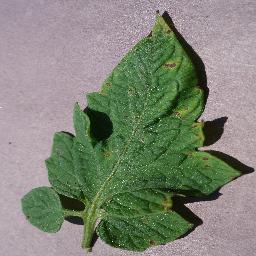
Label: Tomato___Septoria_leaf_spot